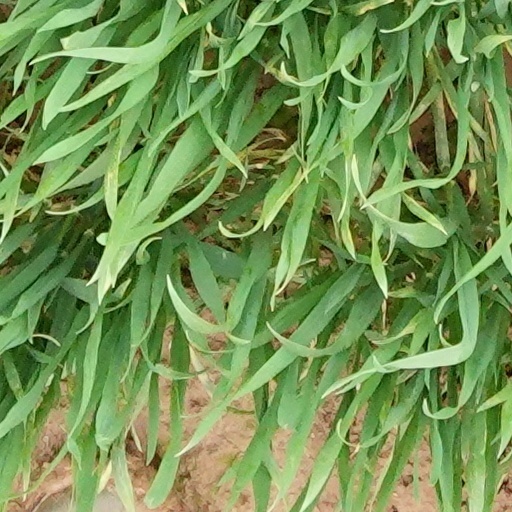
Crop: wheat